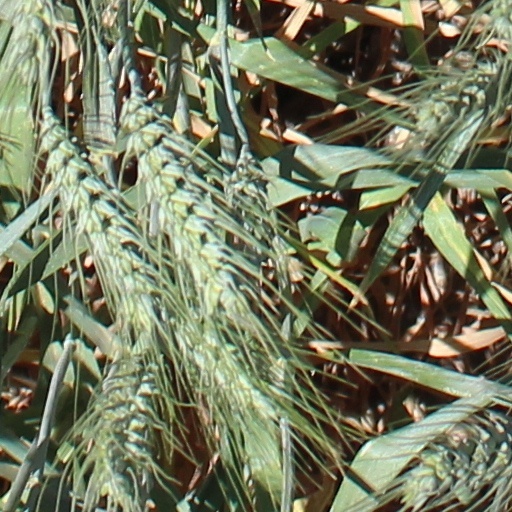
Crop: wheat